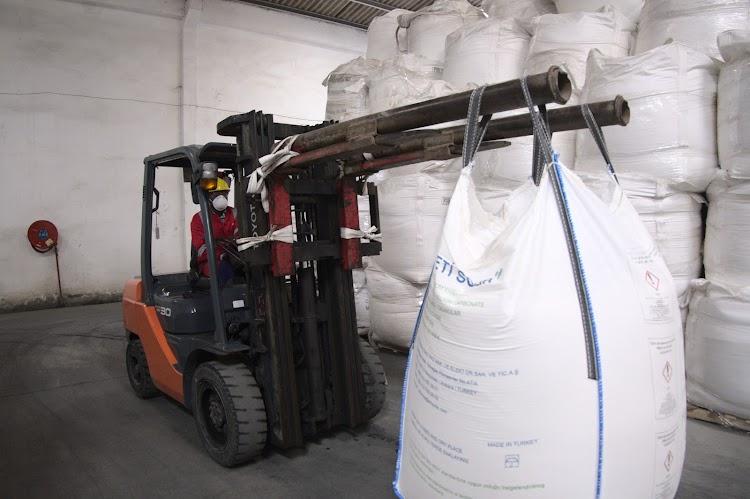
Maduka ya kilimo na mifugo yanamiliki mavyumba makubwa ambayo mizigo yao hupangwa. Mizigo hiyo iliyofungashwa katika mifuko myeupe yenye mishikio, inawezesha mashine maalumu kuweza kunyanyua na kuweza kupanga vizuri.